Ernst Estlander

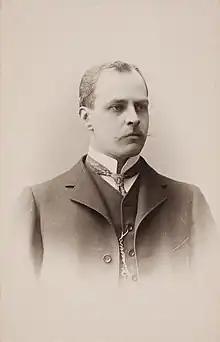
Ernst Estlander in the 1890s.

Ernst Henrik Estlander (18 September 1870, Helsinki – 5 February 1949) was a Finnish legal scholar, professor at the University of Helsinki and politician. He was a member of the Diet of Finland from 1897 to 1906 and of the Parliament of Finland from 1907 to 1913 and again from 1916 to 1945, representing the Swedish People's Party of Finland (SFP). During the Continuation War, he was among the signatories of the "Petition of the Thirty-three", which was presented to President Ryti on 20 August 1943 by members of the Peace opposition.